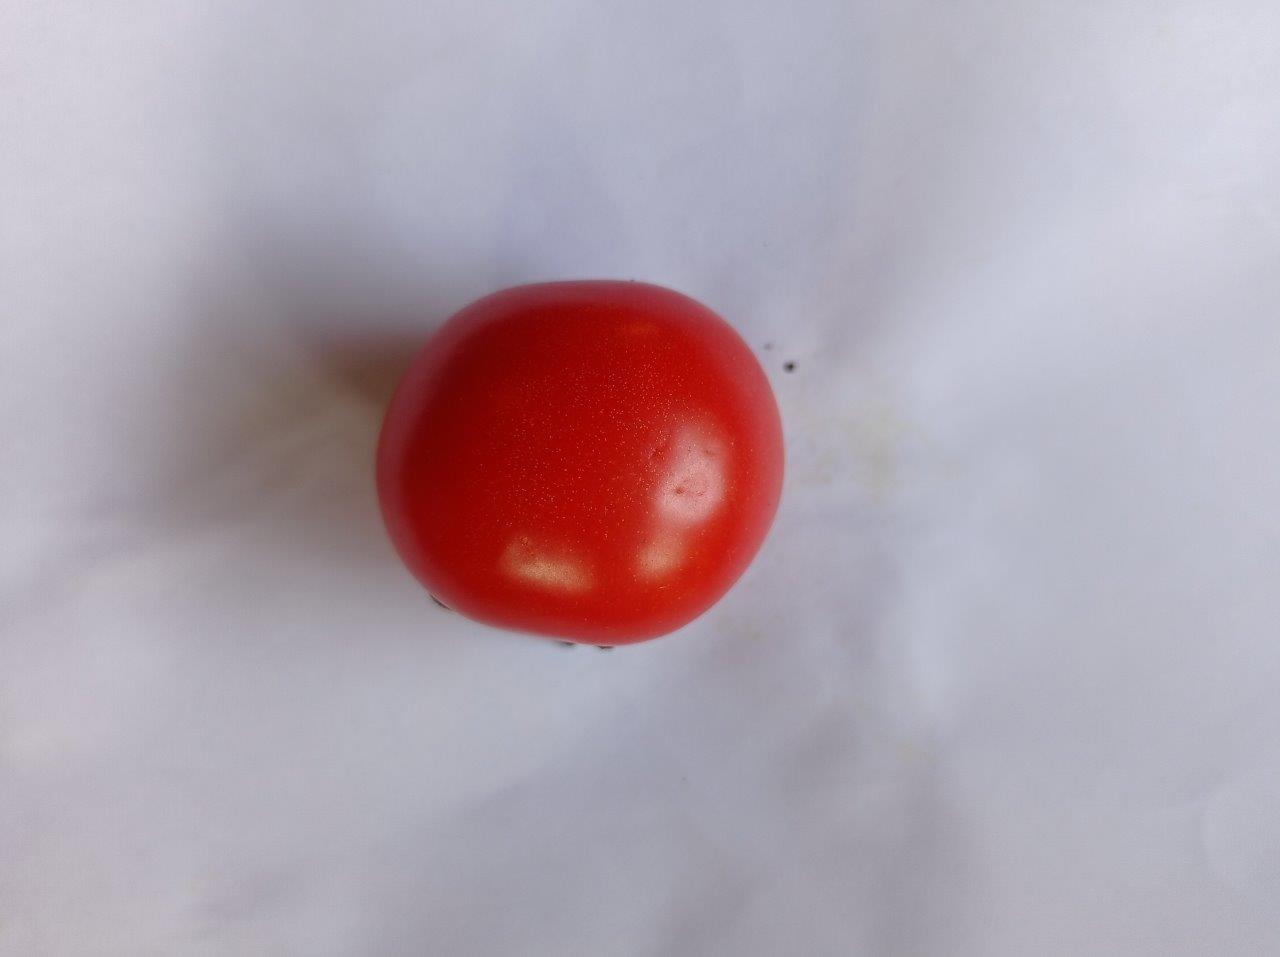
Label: Fresh